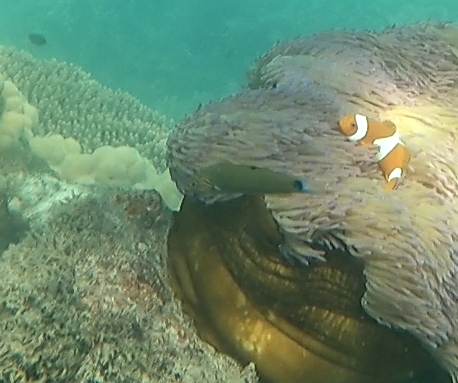
Thalassoma lunare (Moon Wrasse)